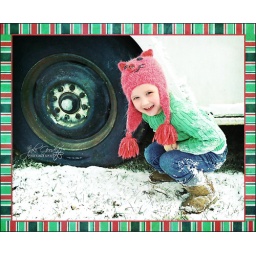
mechanic in pink & green